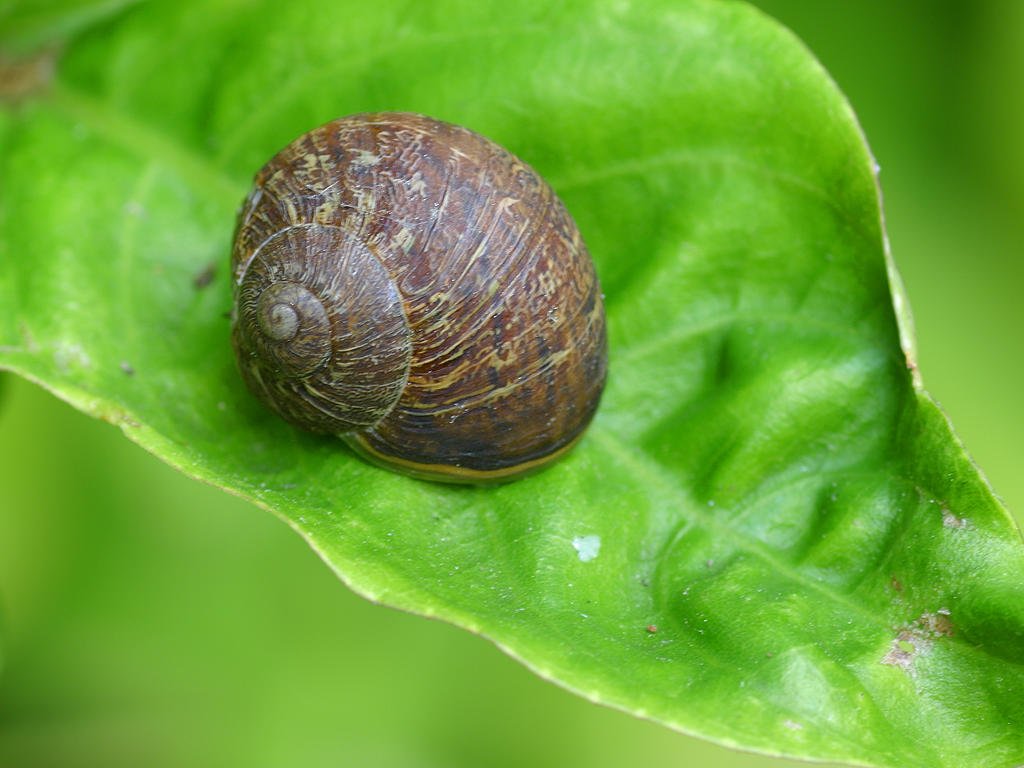
nature, leaf, animal, green, fauna, shell, invertebrate, close up, snail, creature, animal world, escargot, molluscs, macro photography, slowly, leaf beetle, plant stem, snails and slugs